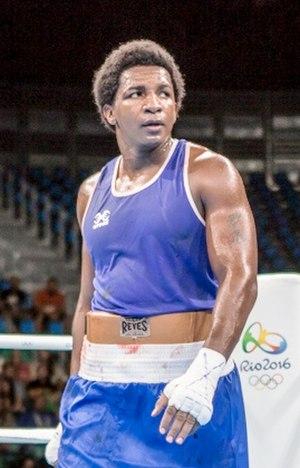
Julio César Castillo Torres est un boxeur équatorien né le 10 mai 1988 à Durán.